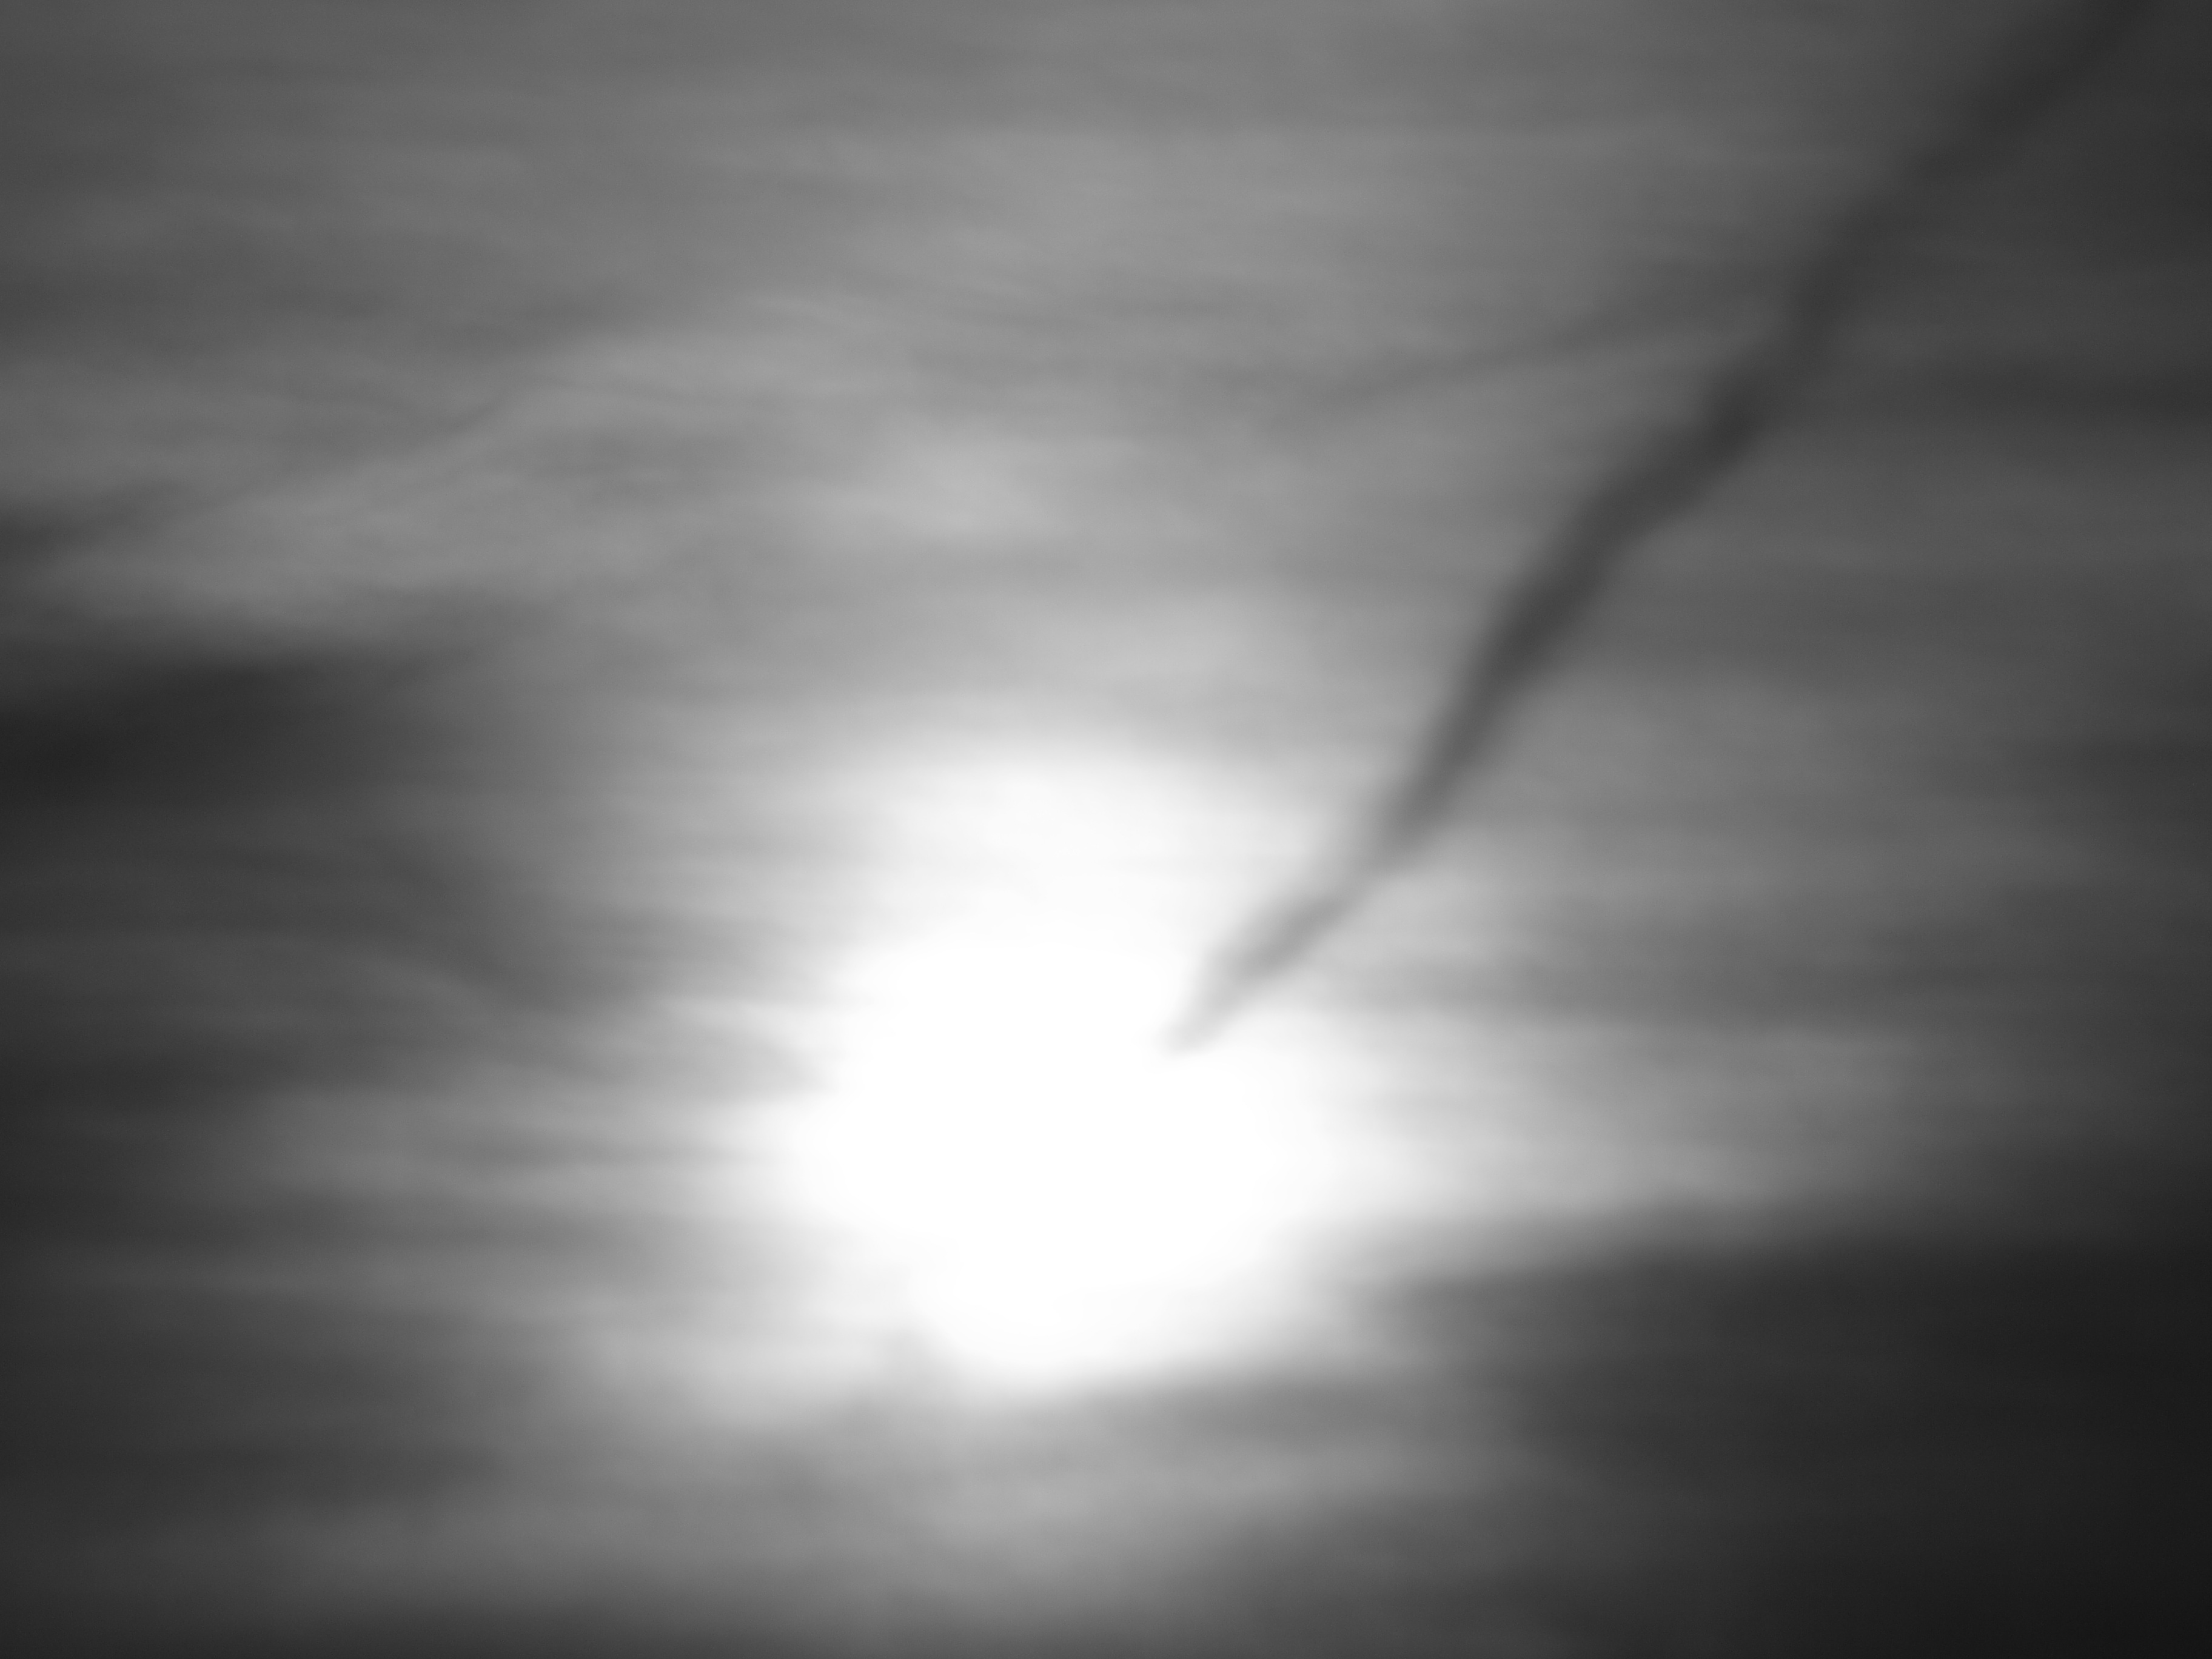
light, cloud, black and white, sky, sun, white, sunlight, atmosphere, line, darkness, black, monochrome, shape, meteorological phenomenon, monochrome photography, atmospheric phenomenon, atmosphere of earth